The Rum Diary (film)

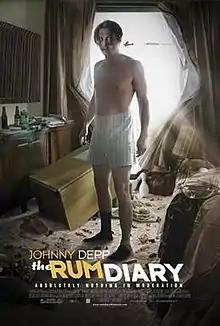
Theatrical release poster

The Rum Diary is a 2011 American comedy-drama film written and directed by Bruce Robinson, based on the novel of the same name by Hunter S. Thompson, published 1998. The film stars Johnny Depp, Aaron Eckhart, Michael Rispoli, Amber Heard, Richard Jenkins, and Giovanni Ribisi.